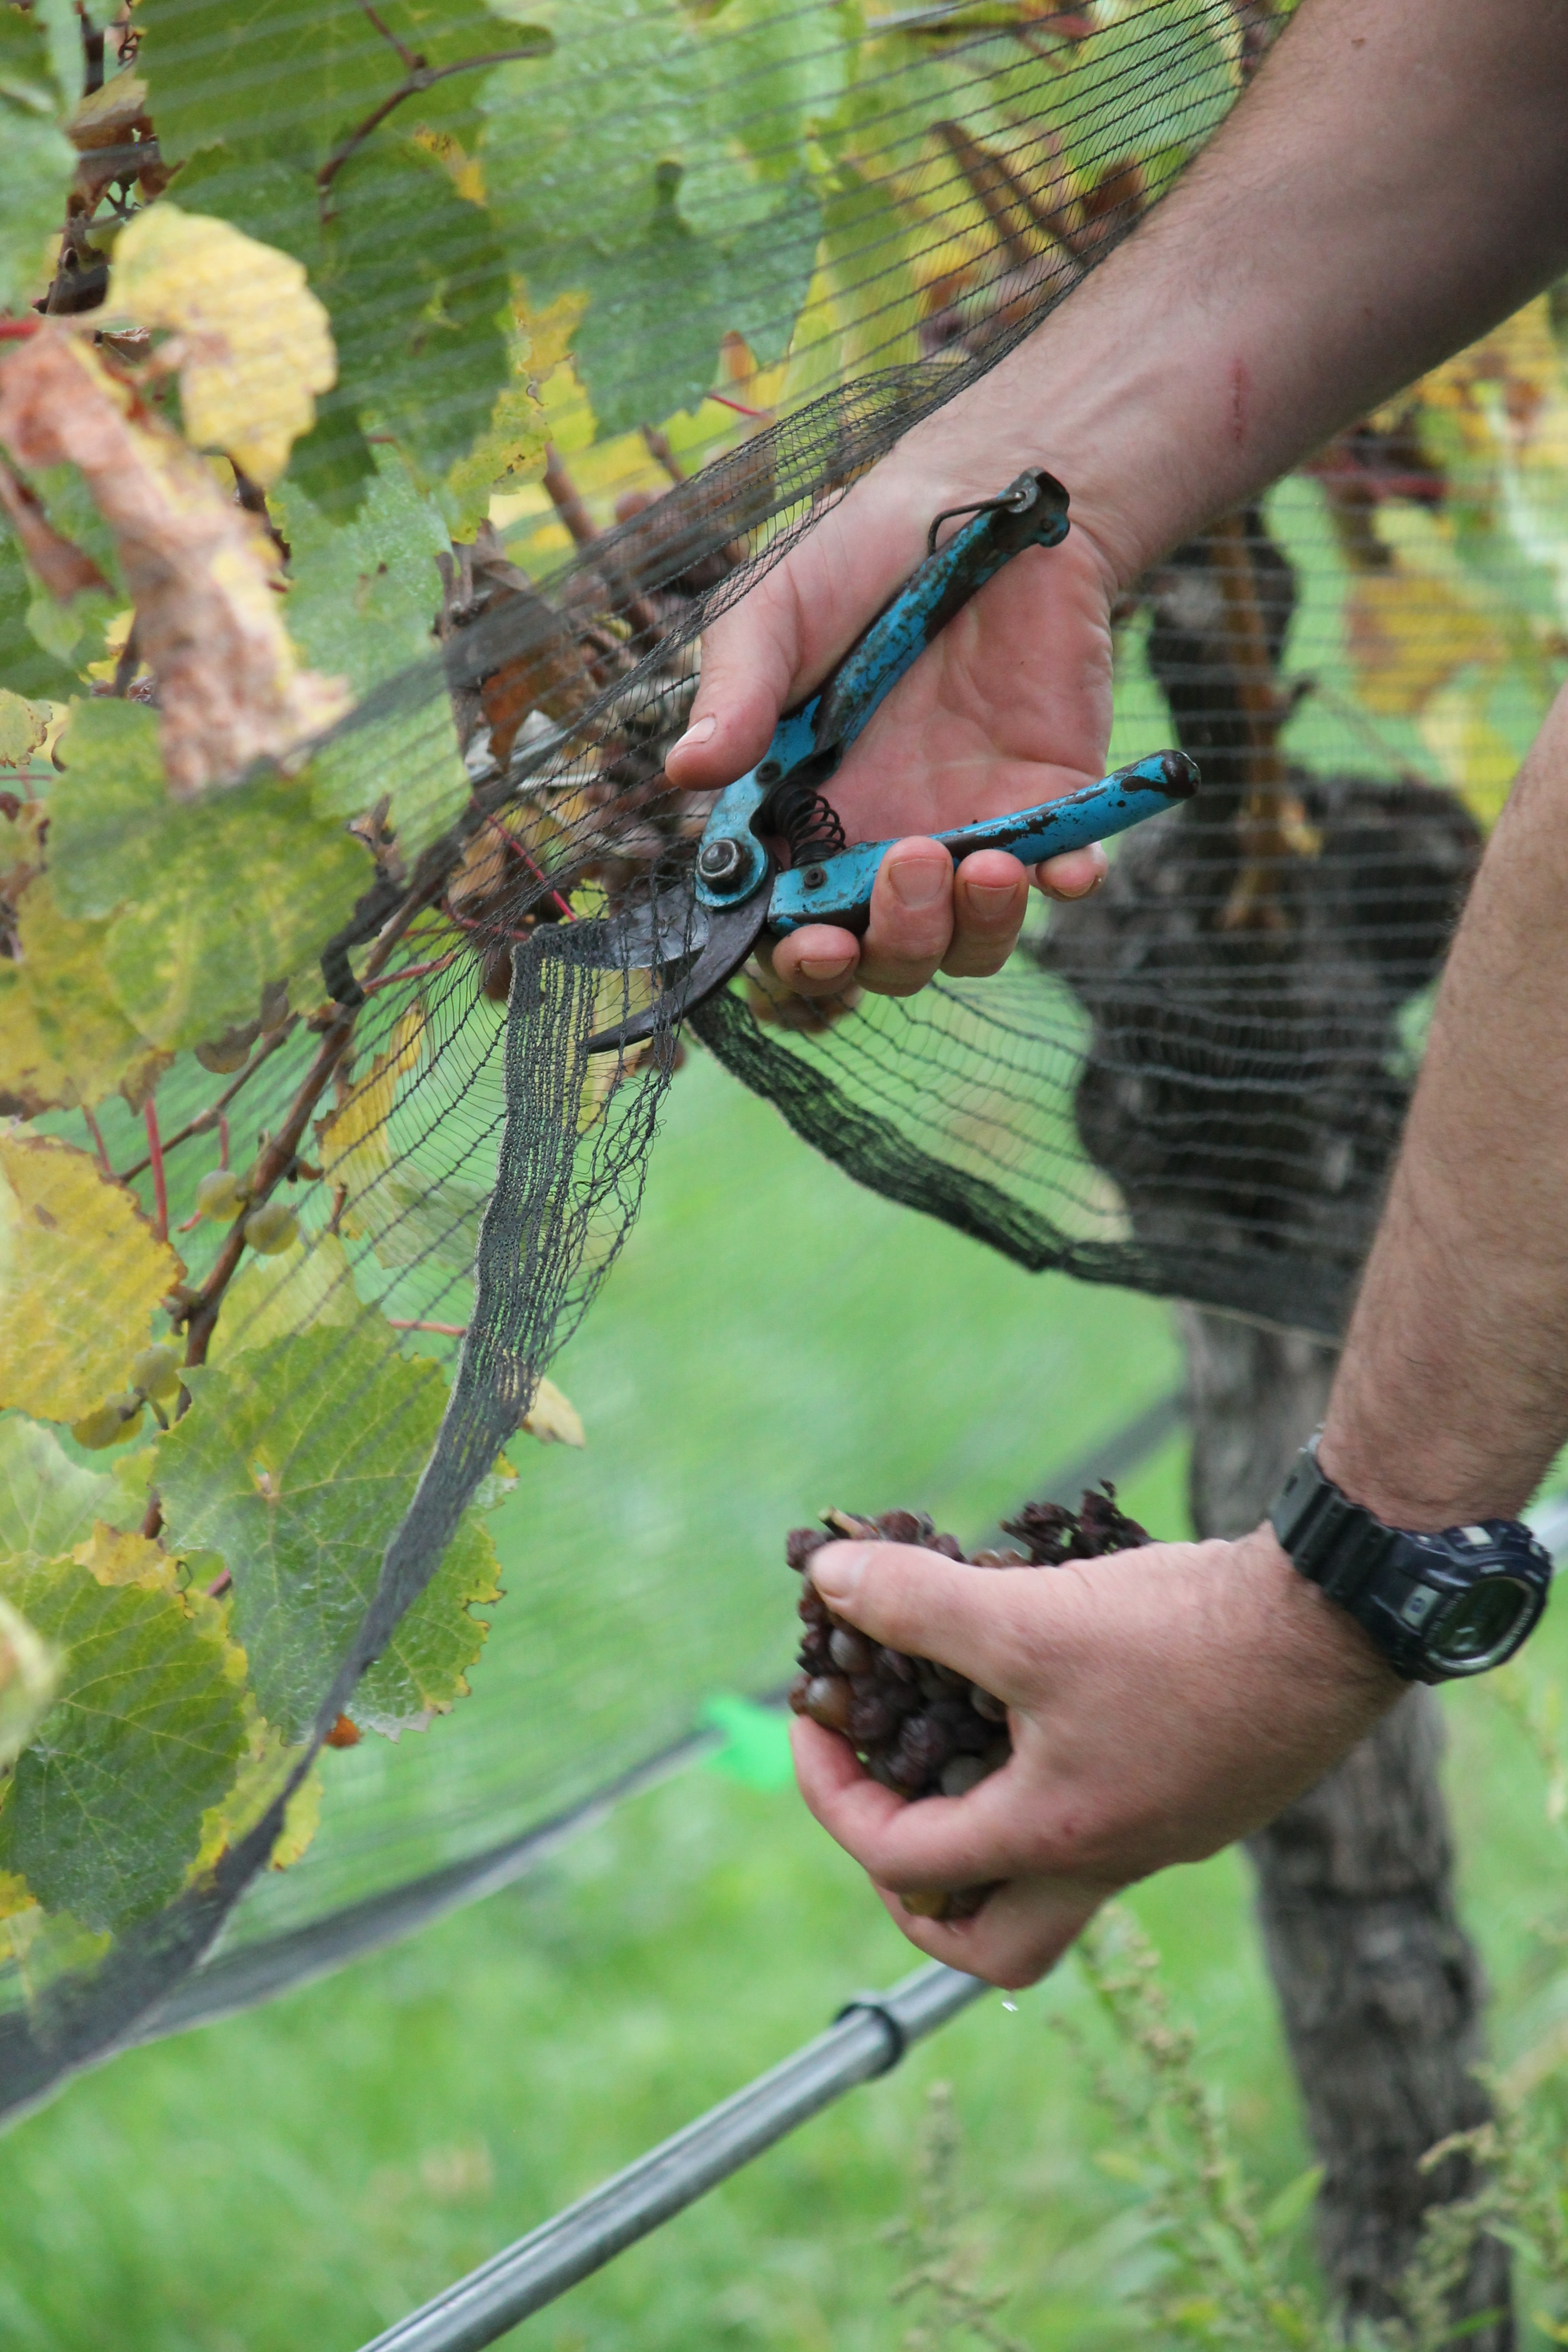
tree, branch, vineyard, leaf, ripe, harvest, jungle, grapes, viticulture, organic, picking, woody plant